Environmental activism of Al Gore

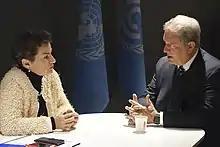
Gore and Christiana Figueres at the 2015 United Nations Climate Change Conference.

On July 17, 2008, Gore gave a speech at the DAR Constitution Hall in Washington, D.C. in which he called for a move towards replacing a dependence upon "carbon-based fuels" with Green energy by the United States within the next ten years. Gore stated: "When President John F. Kennedy challenged our nation to land a man on the moon and bring him back safely in 10 years, many people doubted we could accomplish that goal. But 8 years and 2 months later, Neil Armstrong and Buzz Aldrin walked on the surface of the moon." Some criticized his plan. According to the BBC, "Robby Diamond, president of a bipartisan think tank called Securing America's Future Energy, said weaning the nation off fossil fuels could not be done in a decade. 'The country is not going to be able to go cold turkey ... We have a hundred years of infrastructure with trillions of dollars of investment that is not simply going to be made obsolete.